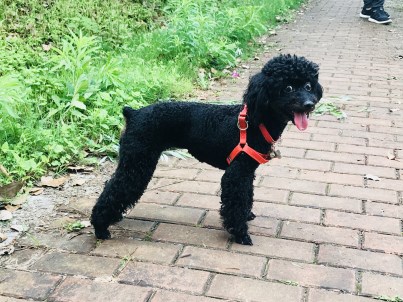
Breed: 7449-n000128-teddy